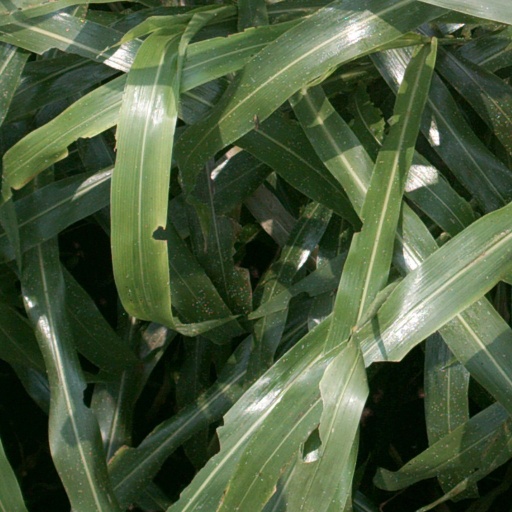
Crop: sorghum